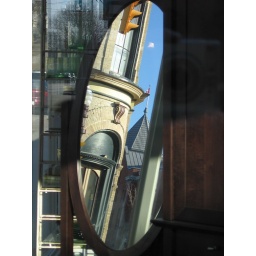
Captured when I passed by the corner of a shop window where this mirror was on display. I love reflections!